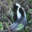
Label: skunk